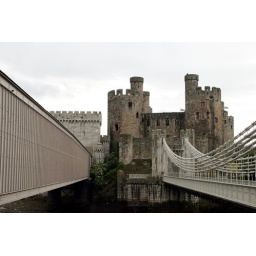
conwy train tunnel on left by castle